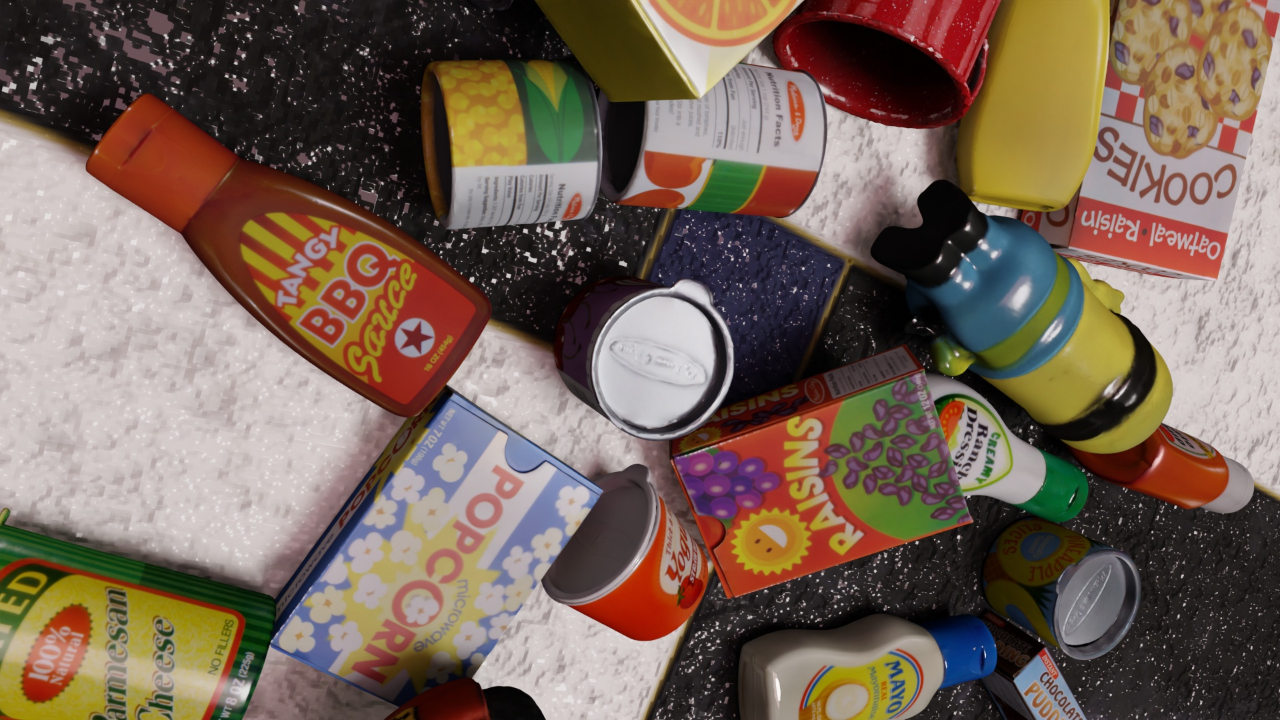
Question:
What are the five normalized (x, y) points between 0 and 1 in the image that outline the grasp plane for the box of microwave popcorn? Your answer should be as Grasp center: [], Left finger base: [], Right finger base: [], Left finger tip: [], Right finger tip: [].
Answer: Grasp center: [0.334375, 1.076389], Left finger base: [0.210938, 1.066667], Right finger base: [0.449219, 1.084722], Left finger tip: [0.229687, 0.959722], Right finger tip: [0.439063, 0.981944]